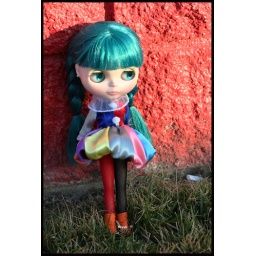
La Mer is standing next to the wall of the Dairy Queen...wishing she were home in Boulder!